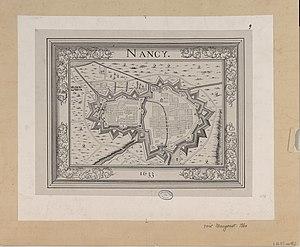
Plan d'après Anthoine de Fer publié dans Mémoires de la Société d'archéologie Lorraine"" 1860 (source http://gallica.bnf.fr/ark:/12148/bpt6k33680f/f254.image) Légende du plan
12 janvier : la Congrégation des Prêtres de la Mission fondée par Vincent de Paul est approuvée par le pape par la bulle Salvatoris nostri.
Le régiment de La Mothe est un régiment d’infanterie du Royaume de France créé en 1630.
Nancy, contrairement à beaucoup de villes françaises, ne s'est pas développée circulairement autour d'un hyper-centre. Elle s'est développée depuis la période médiévale par la construction de nouveaux ensembles urbanistiques successifs, les uns à côté des autres, qui au cours des siècles ont généré l'une des villes les plus denses de France et d'Europe.